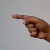
The image shows a hand gesture representing the letter 'G' in Indian Sign Language.